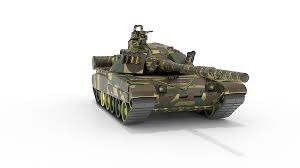
Label: Tank